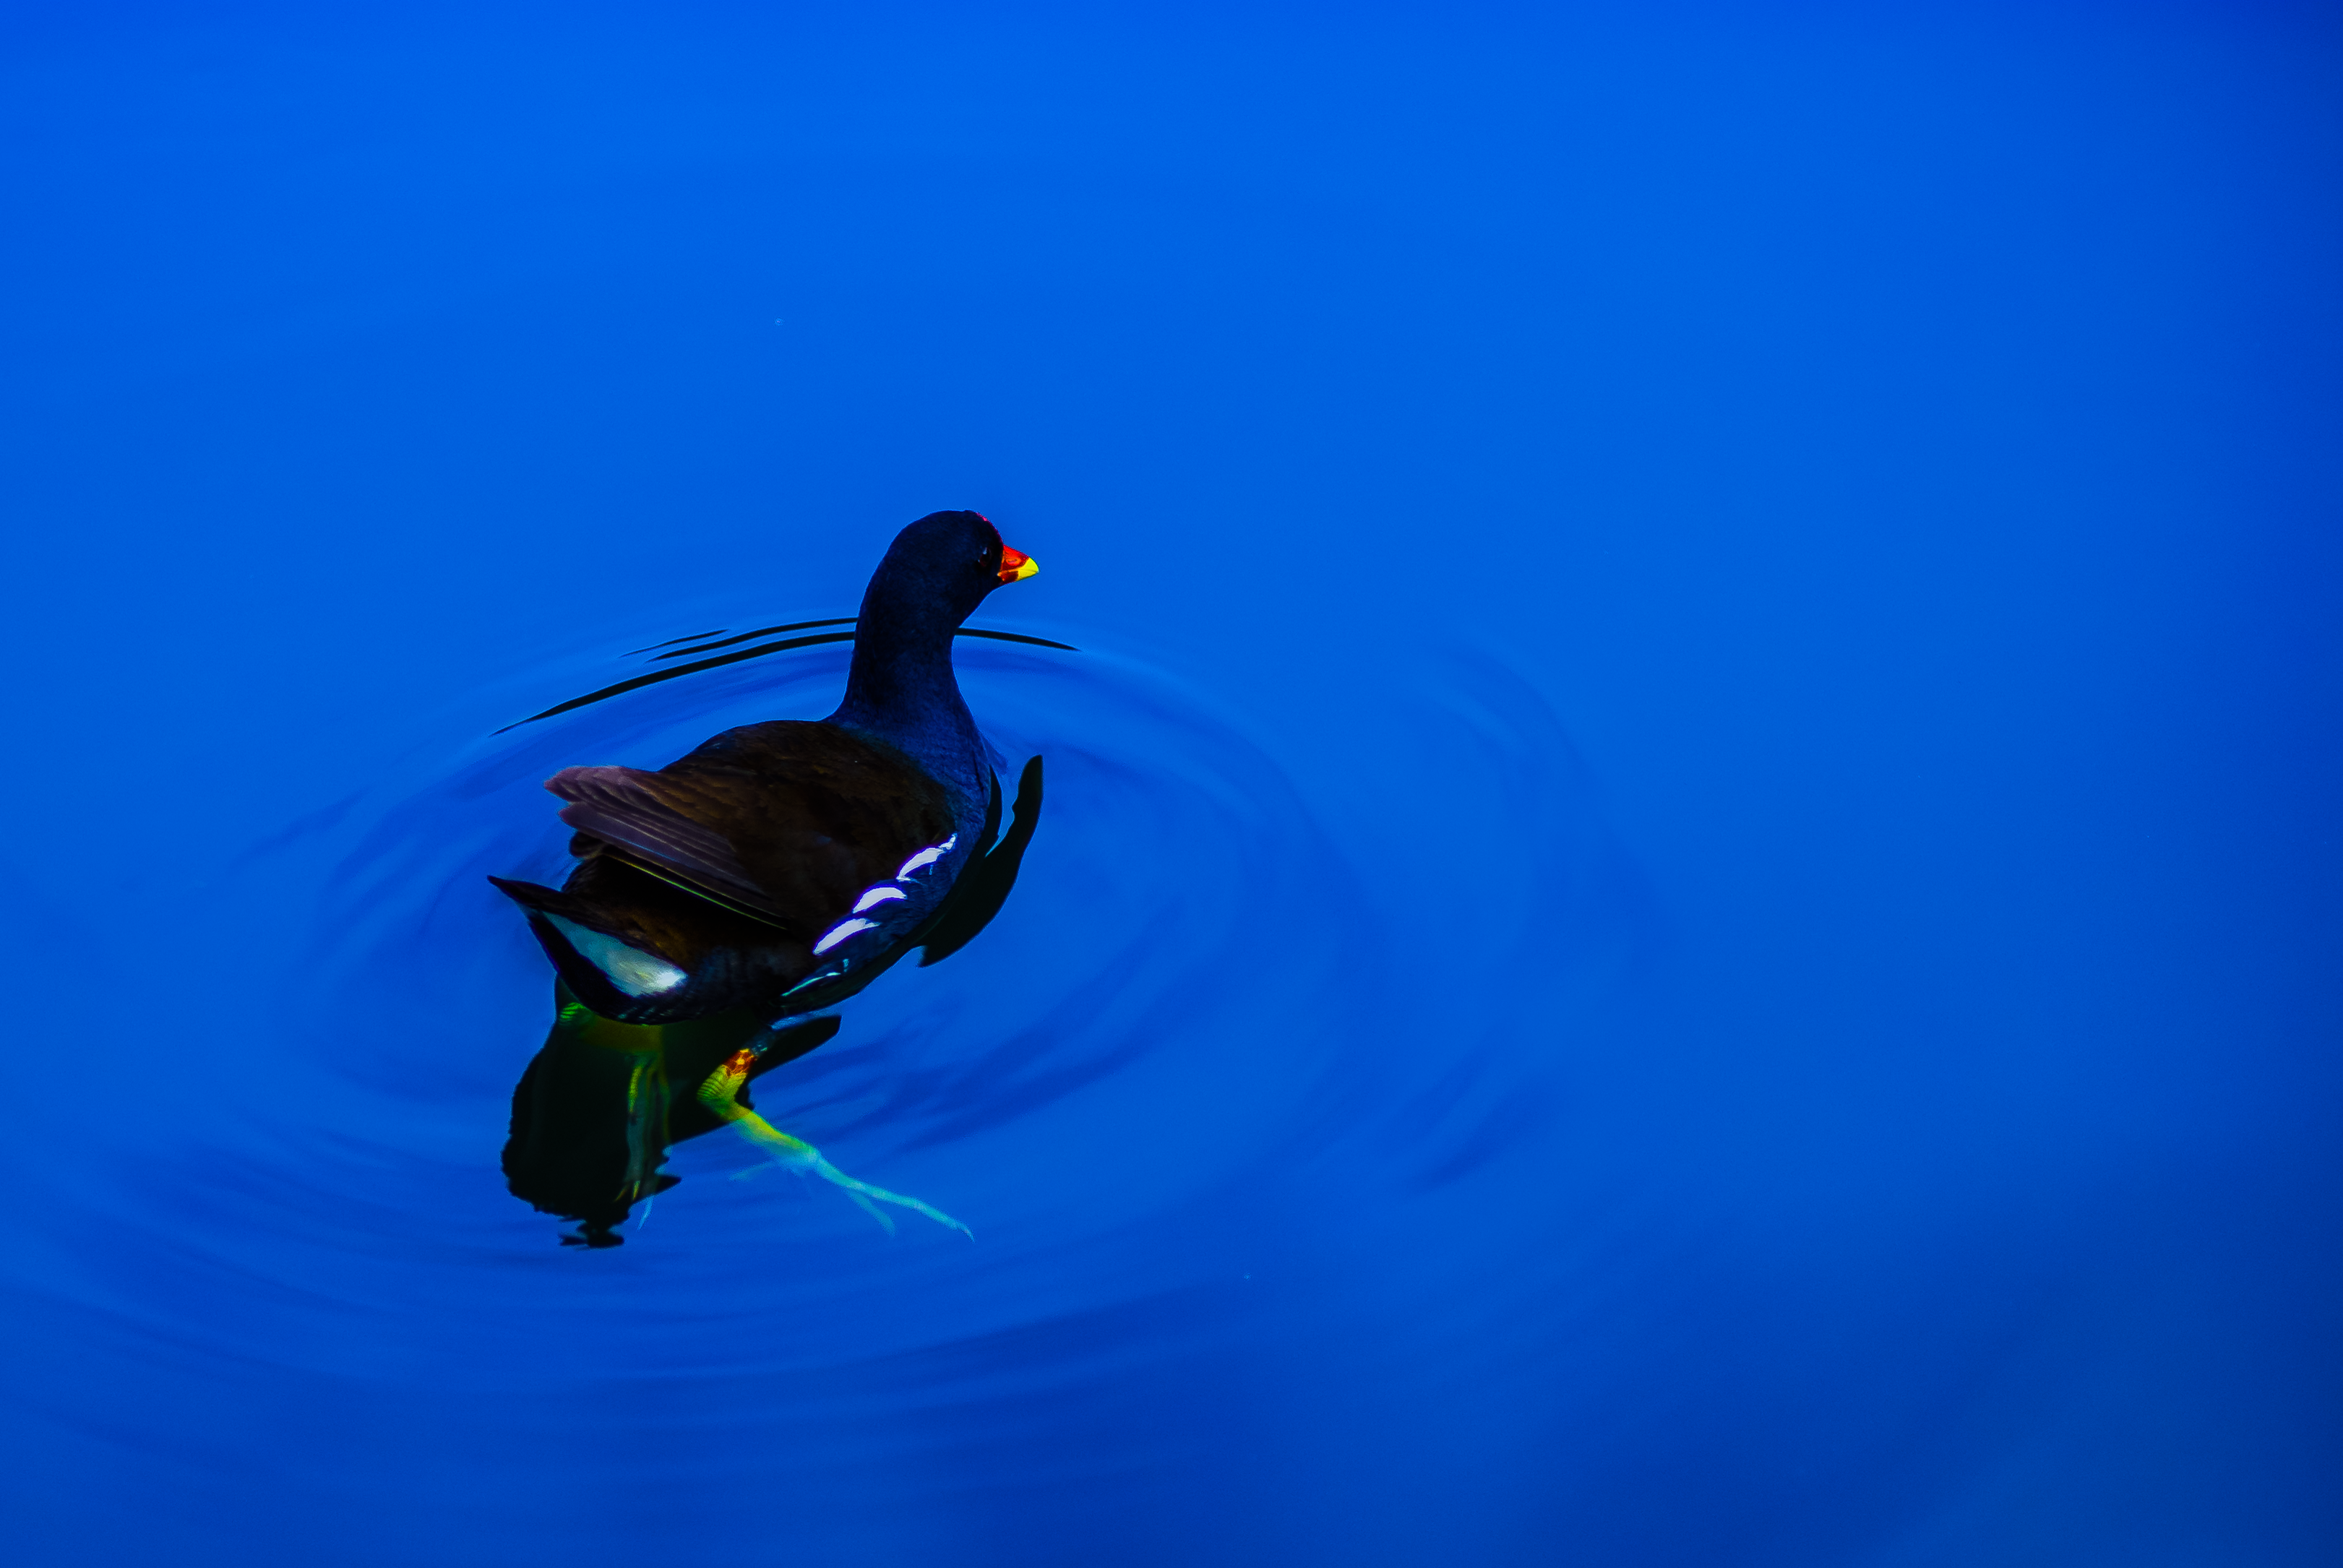
bird, solitude, pond, cool image, duck, cool photo, i, dslra200, tamron90mmf28, lonelywanderer